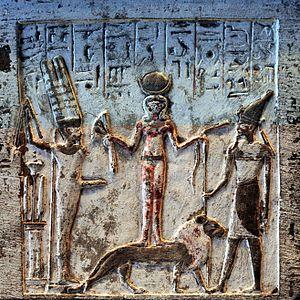
1319-1317 av. J.-C. : règne de Ramsès Iᵉʳ, premier pharaon de la XIXᵉ dynastie. Il continue la politique d’Horemheb, et, très âgé, associe son fils Séthi au pouvoir. Conscient de la situation en Asie, il réorganise l’armée et s’installe dans le delta pour intervenir plus rapidement. Il organise une expédition au Soudan, vraisemblablement menée par son fils Séthi.